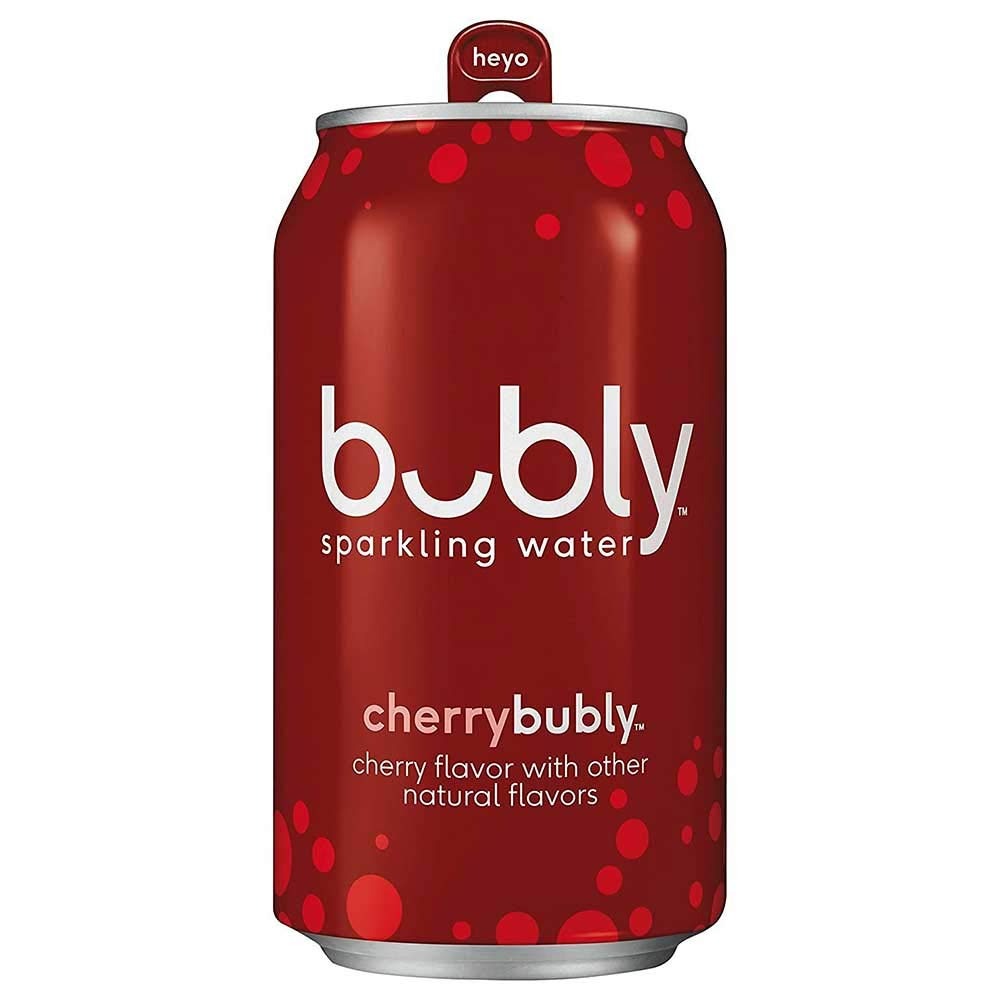
Item Name: Sparkling Water, 12 fl Oz. Cans, 18 Pack (Cherry)
Bullet Point: unsweetened
Product Description: Sparkling Water, 12 fl Oz. Cans, 18 Pack (Cherry)
Value: 12.0
Unit: Fl Oz

Price: 25.24